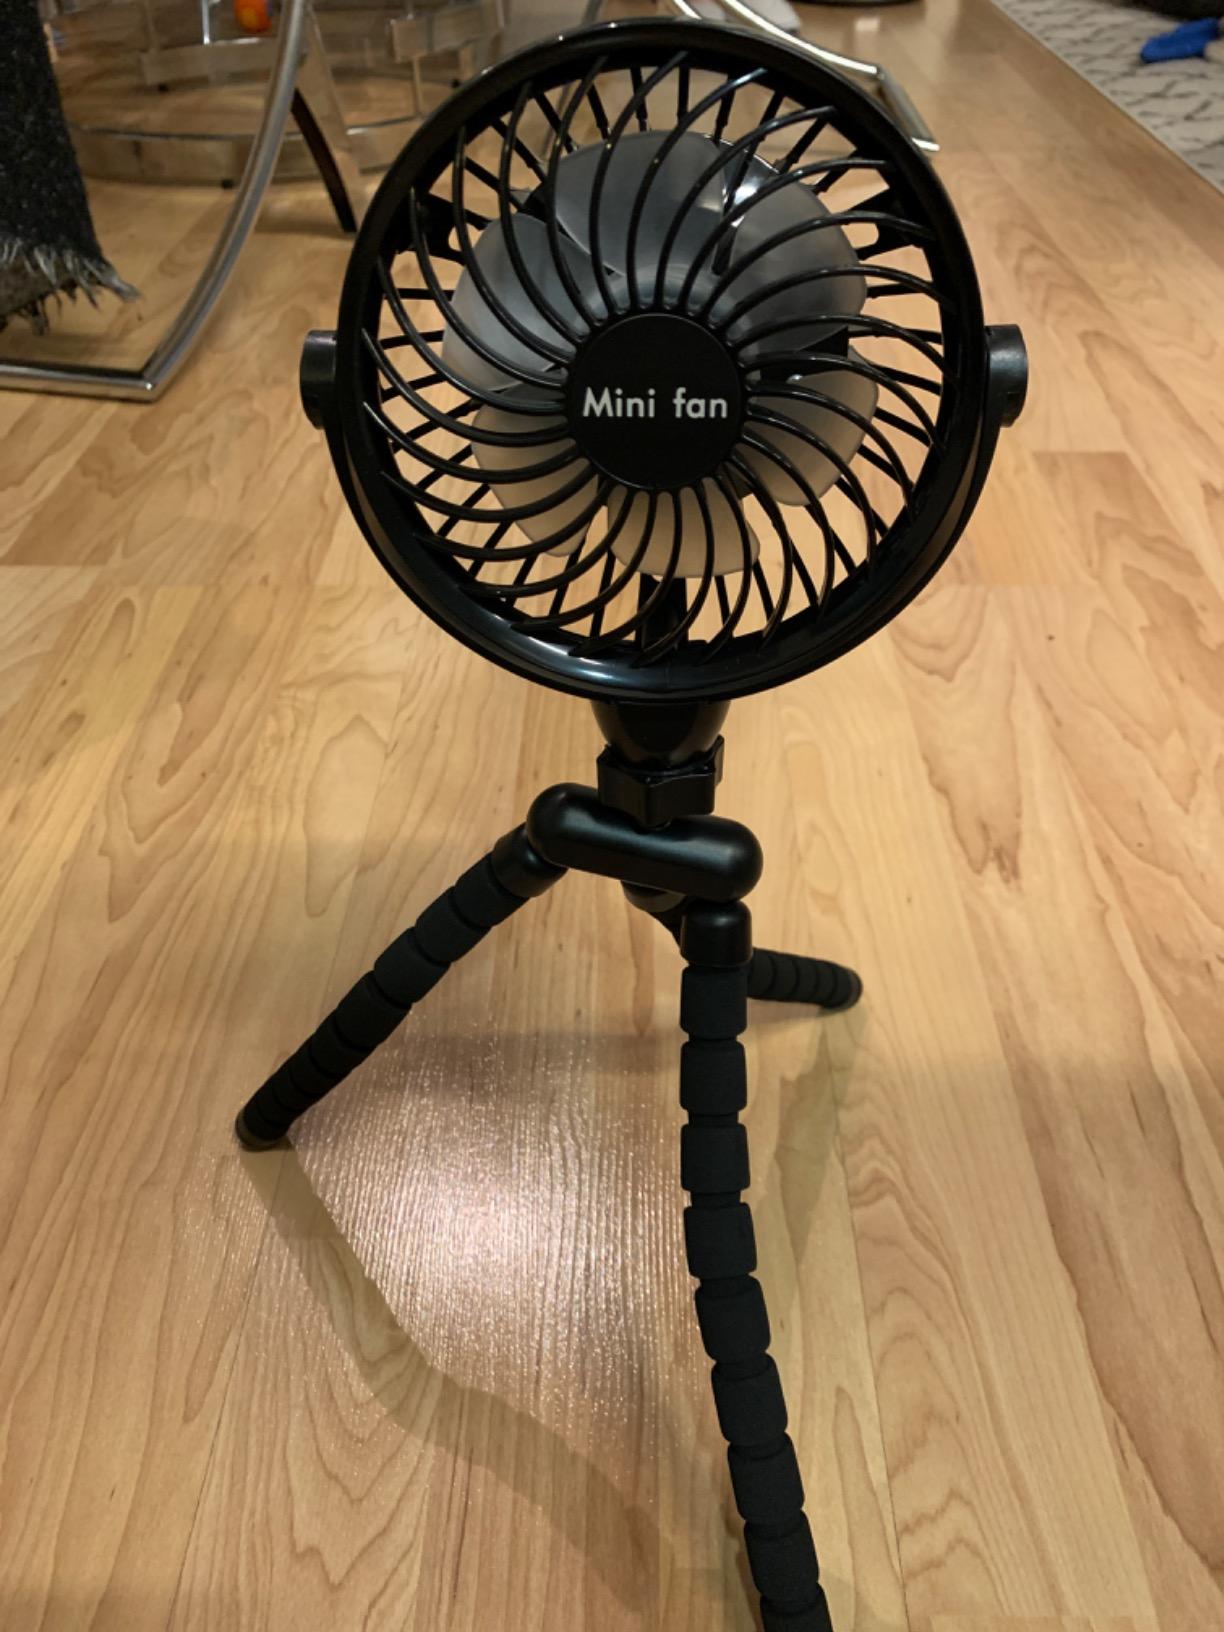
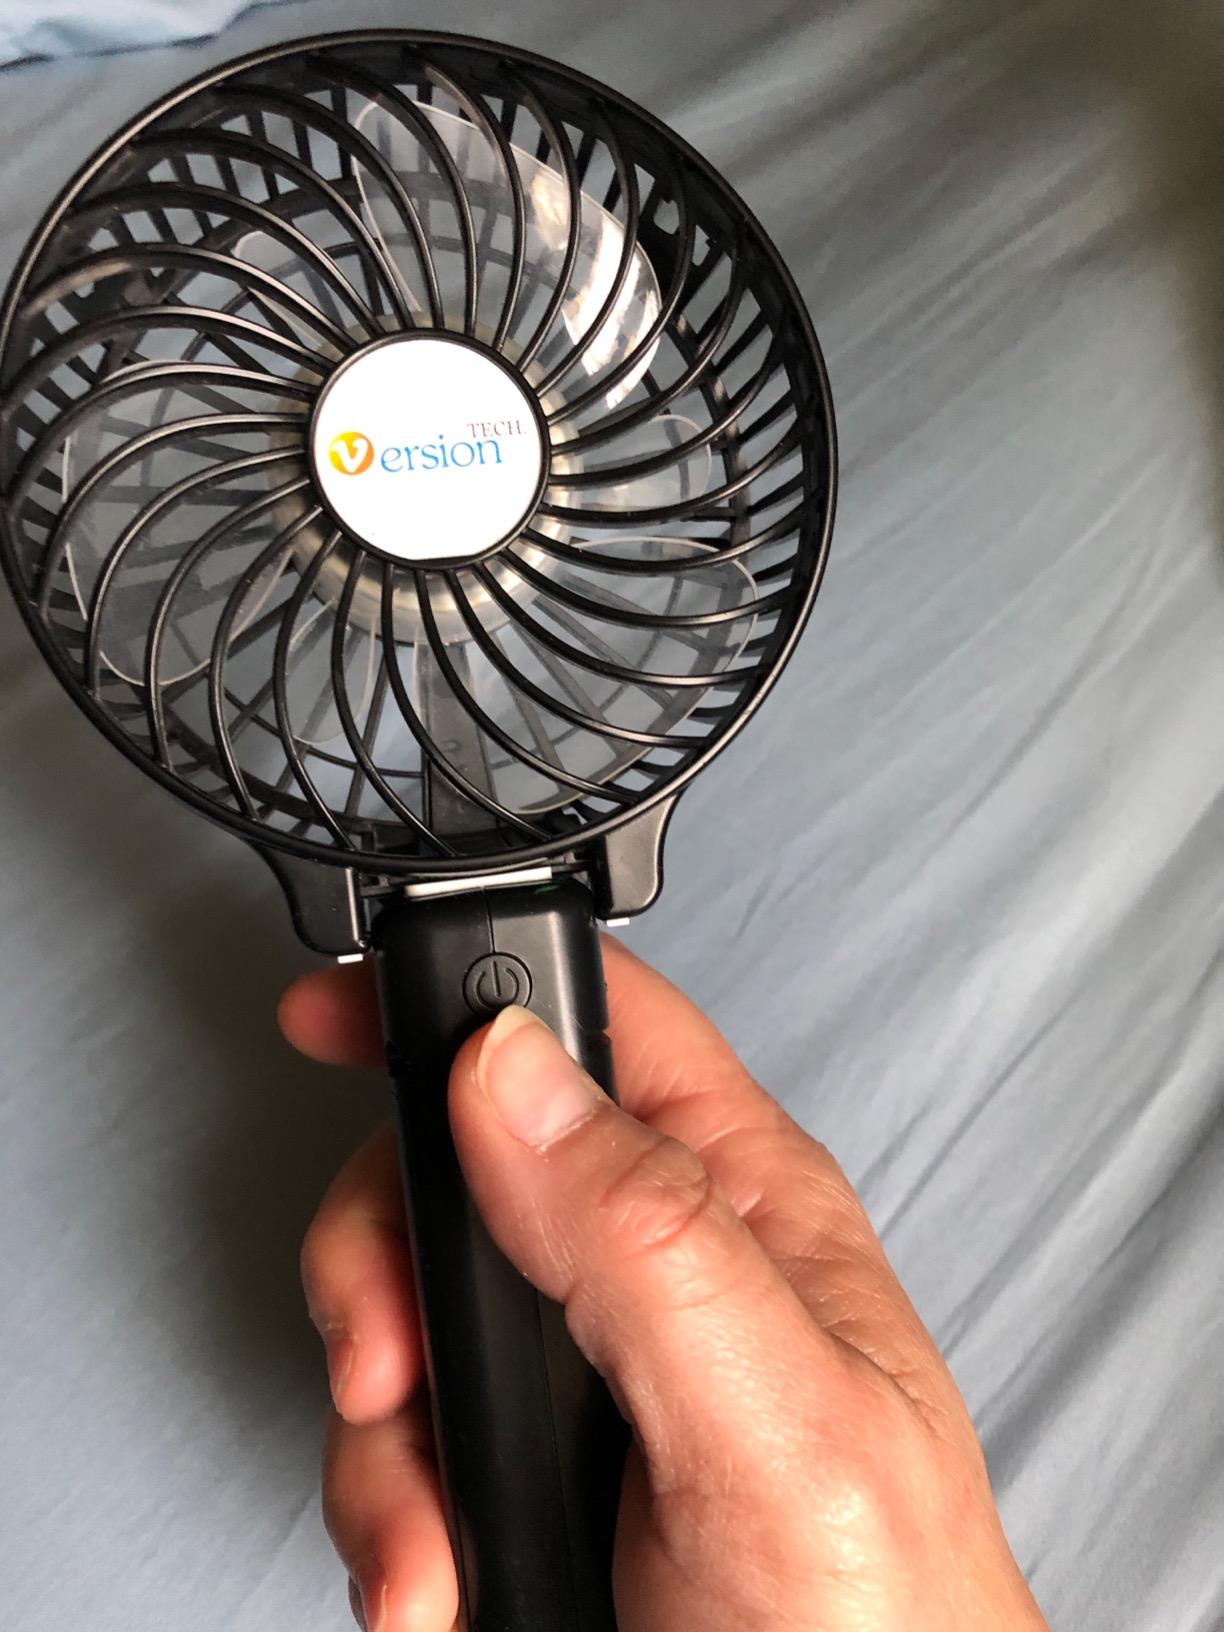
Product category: fan
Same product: no